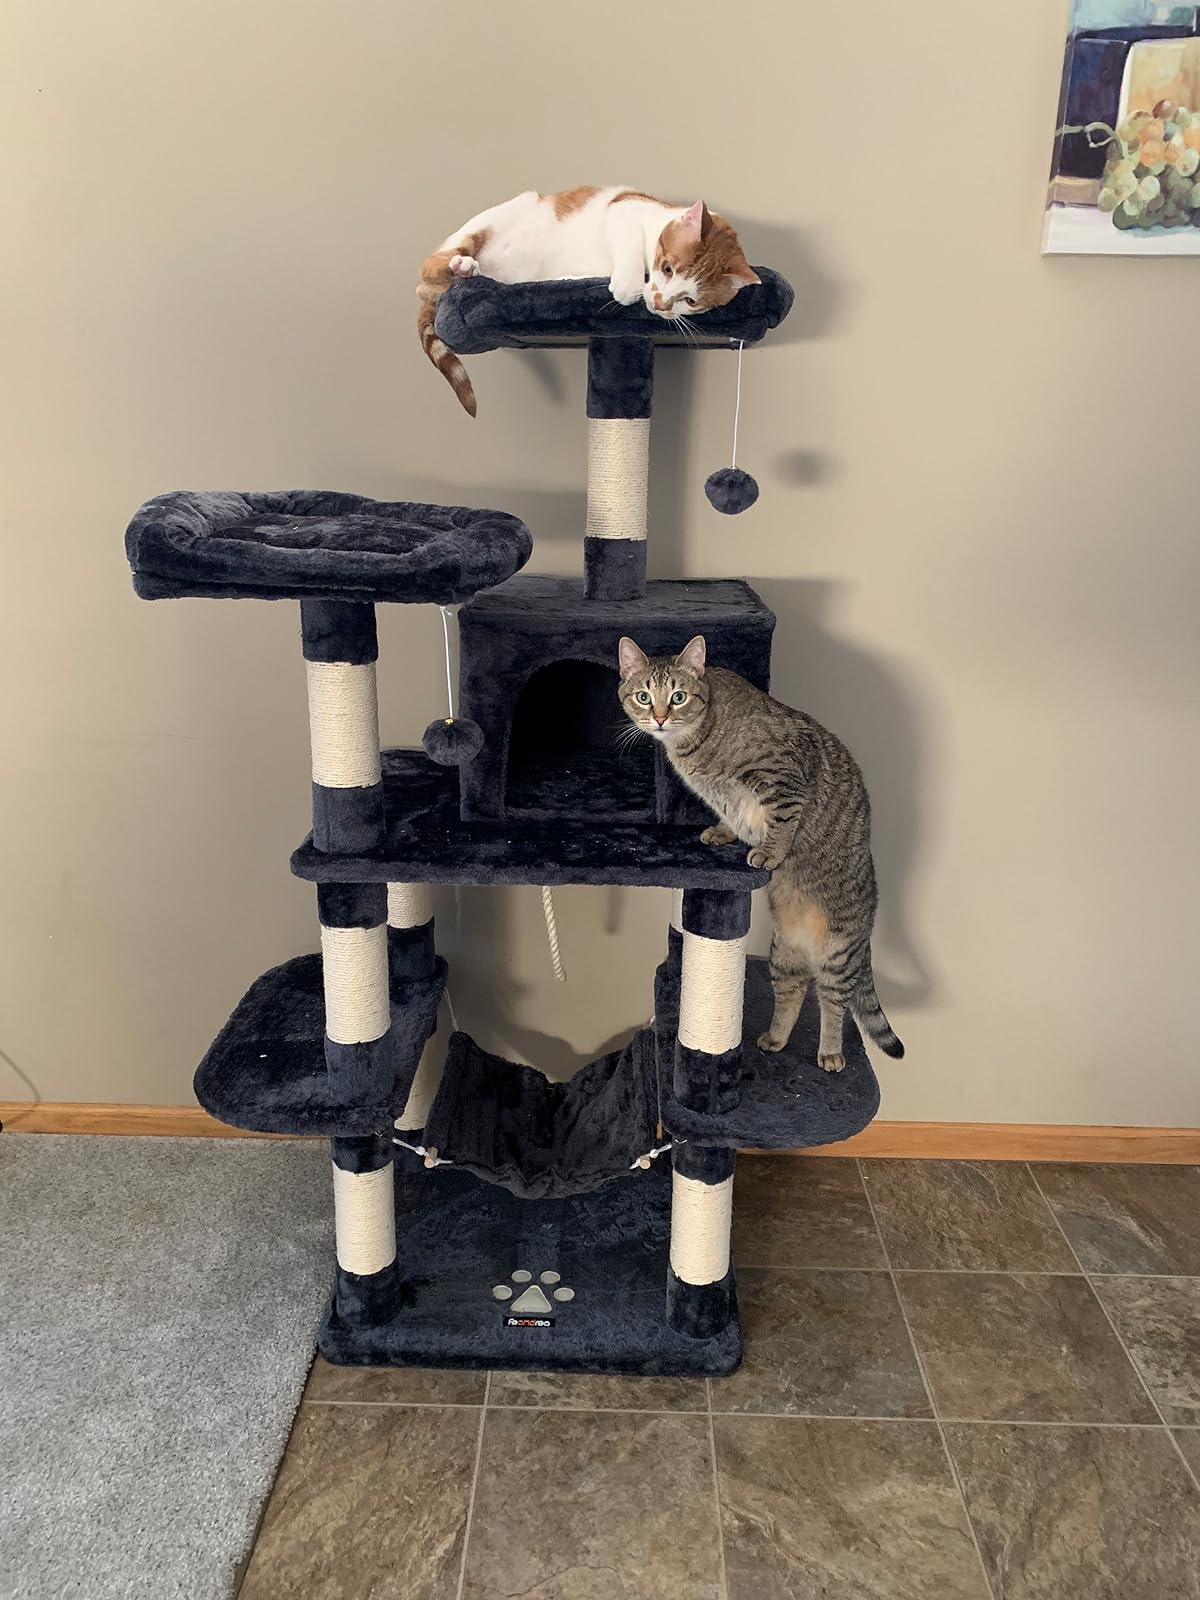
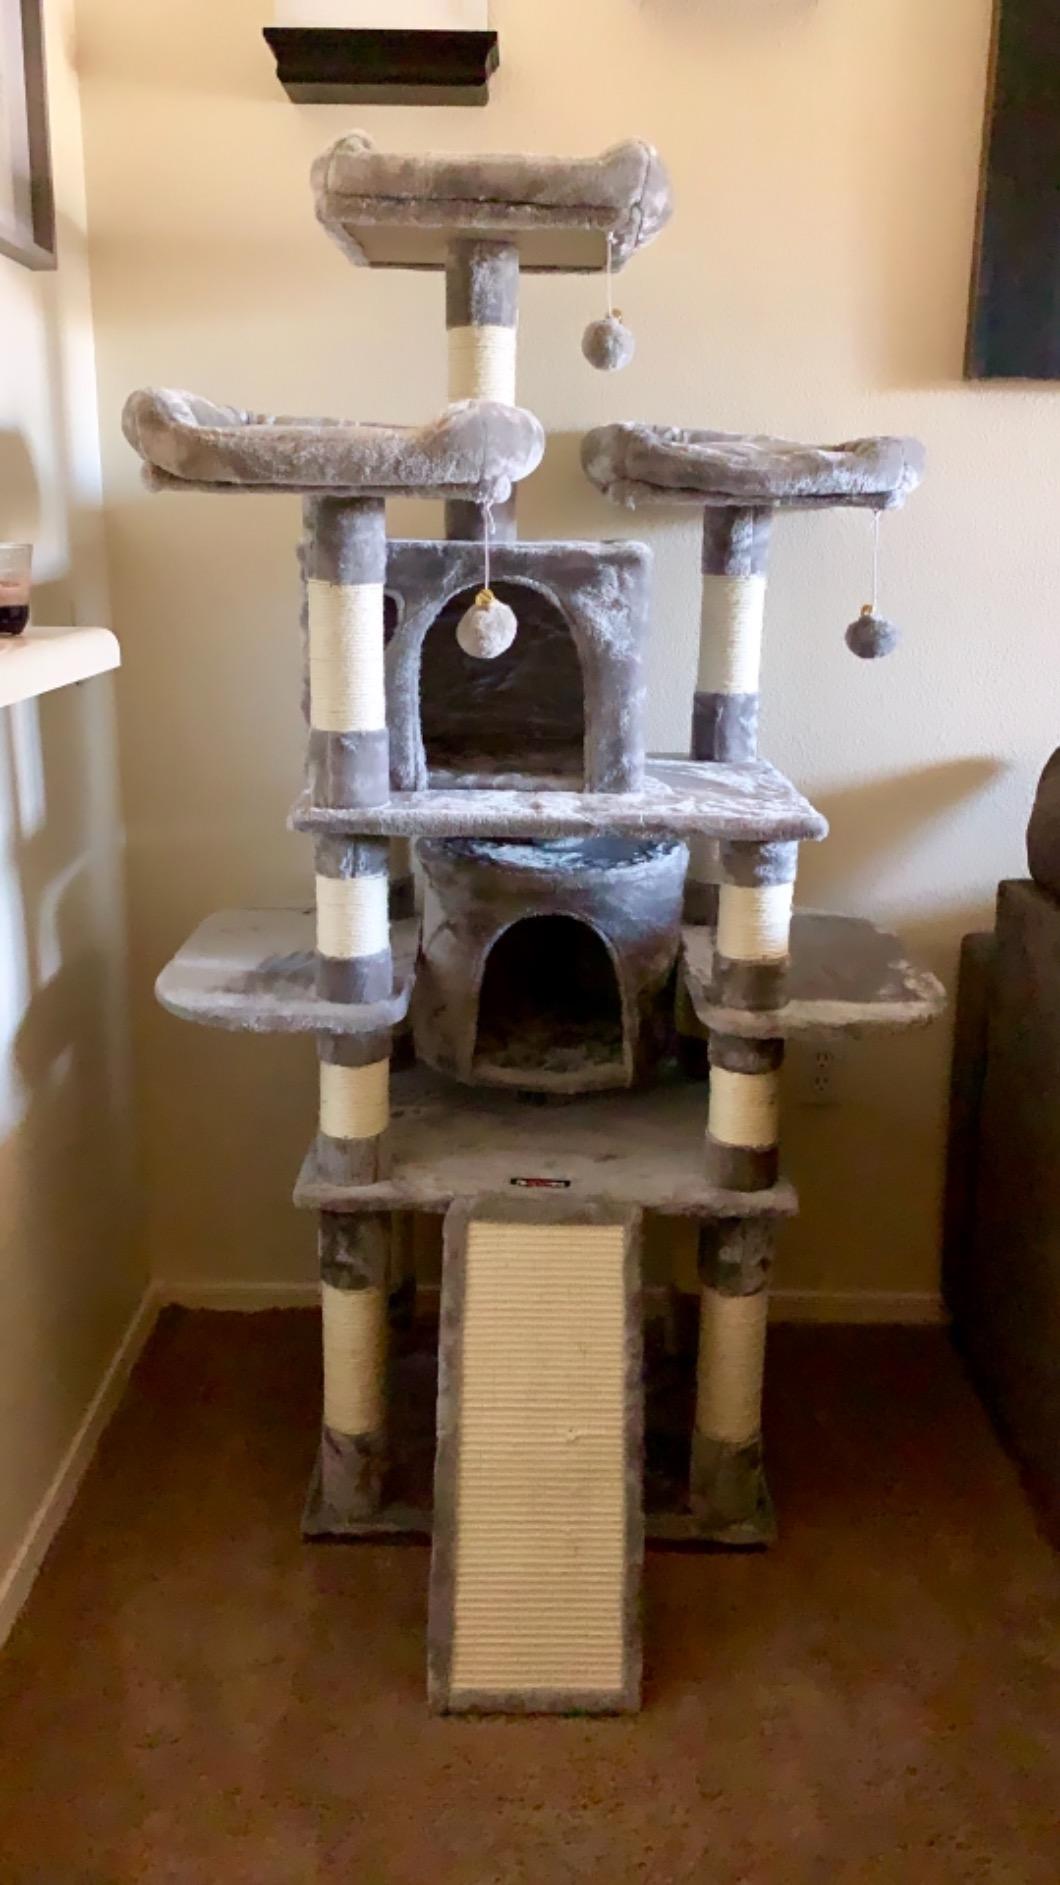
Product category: items_cat tree
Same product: no